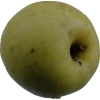
Label: Apple 13